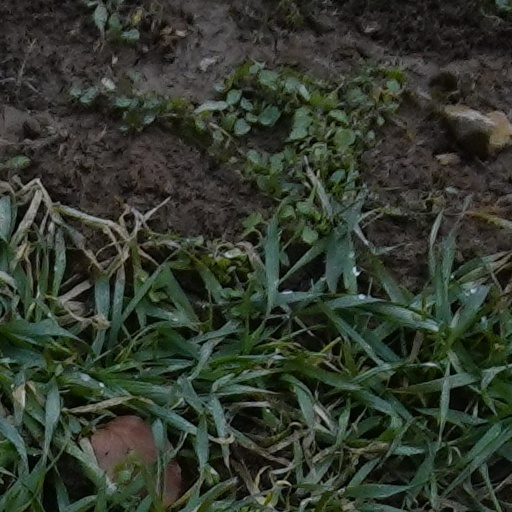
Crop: wheat